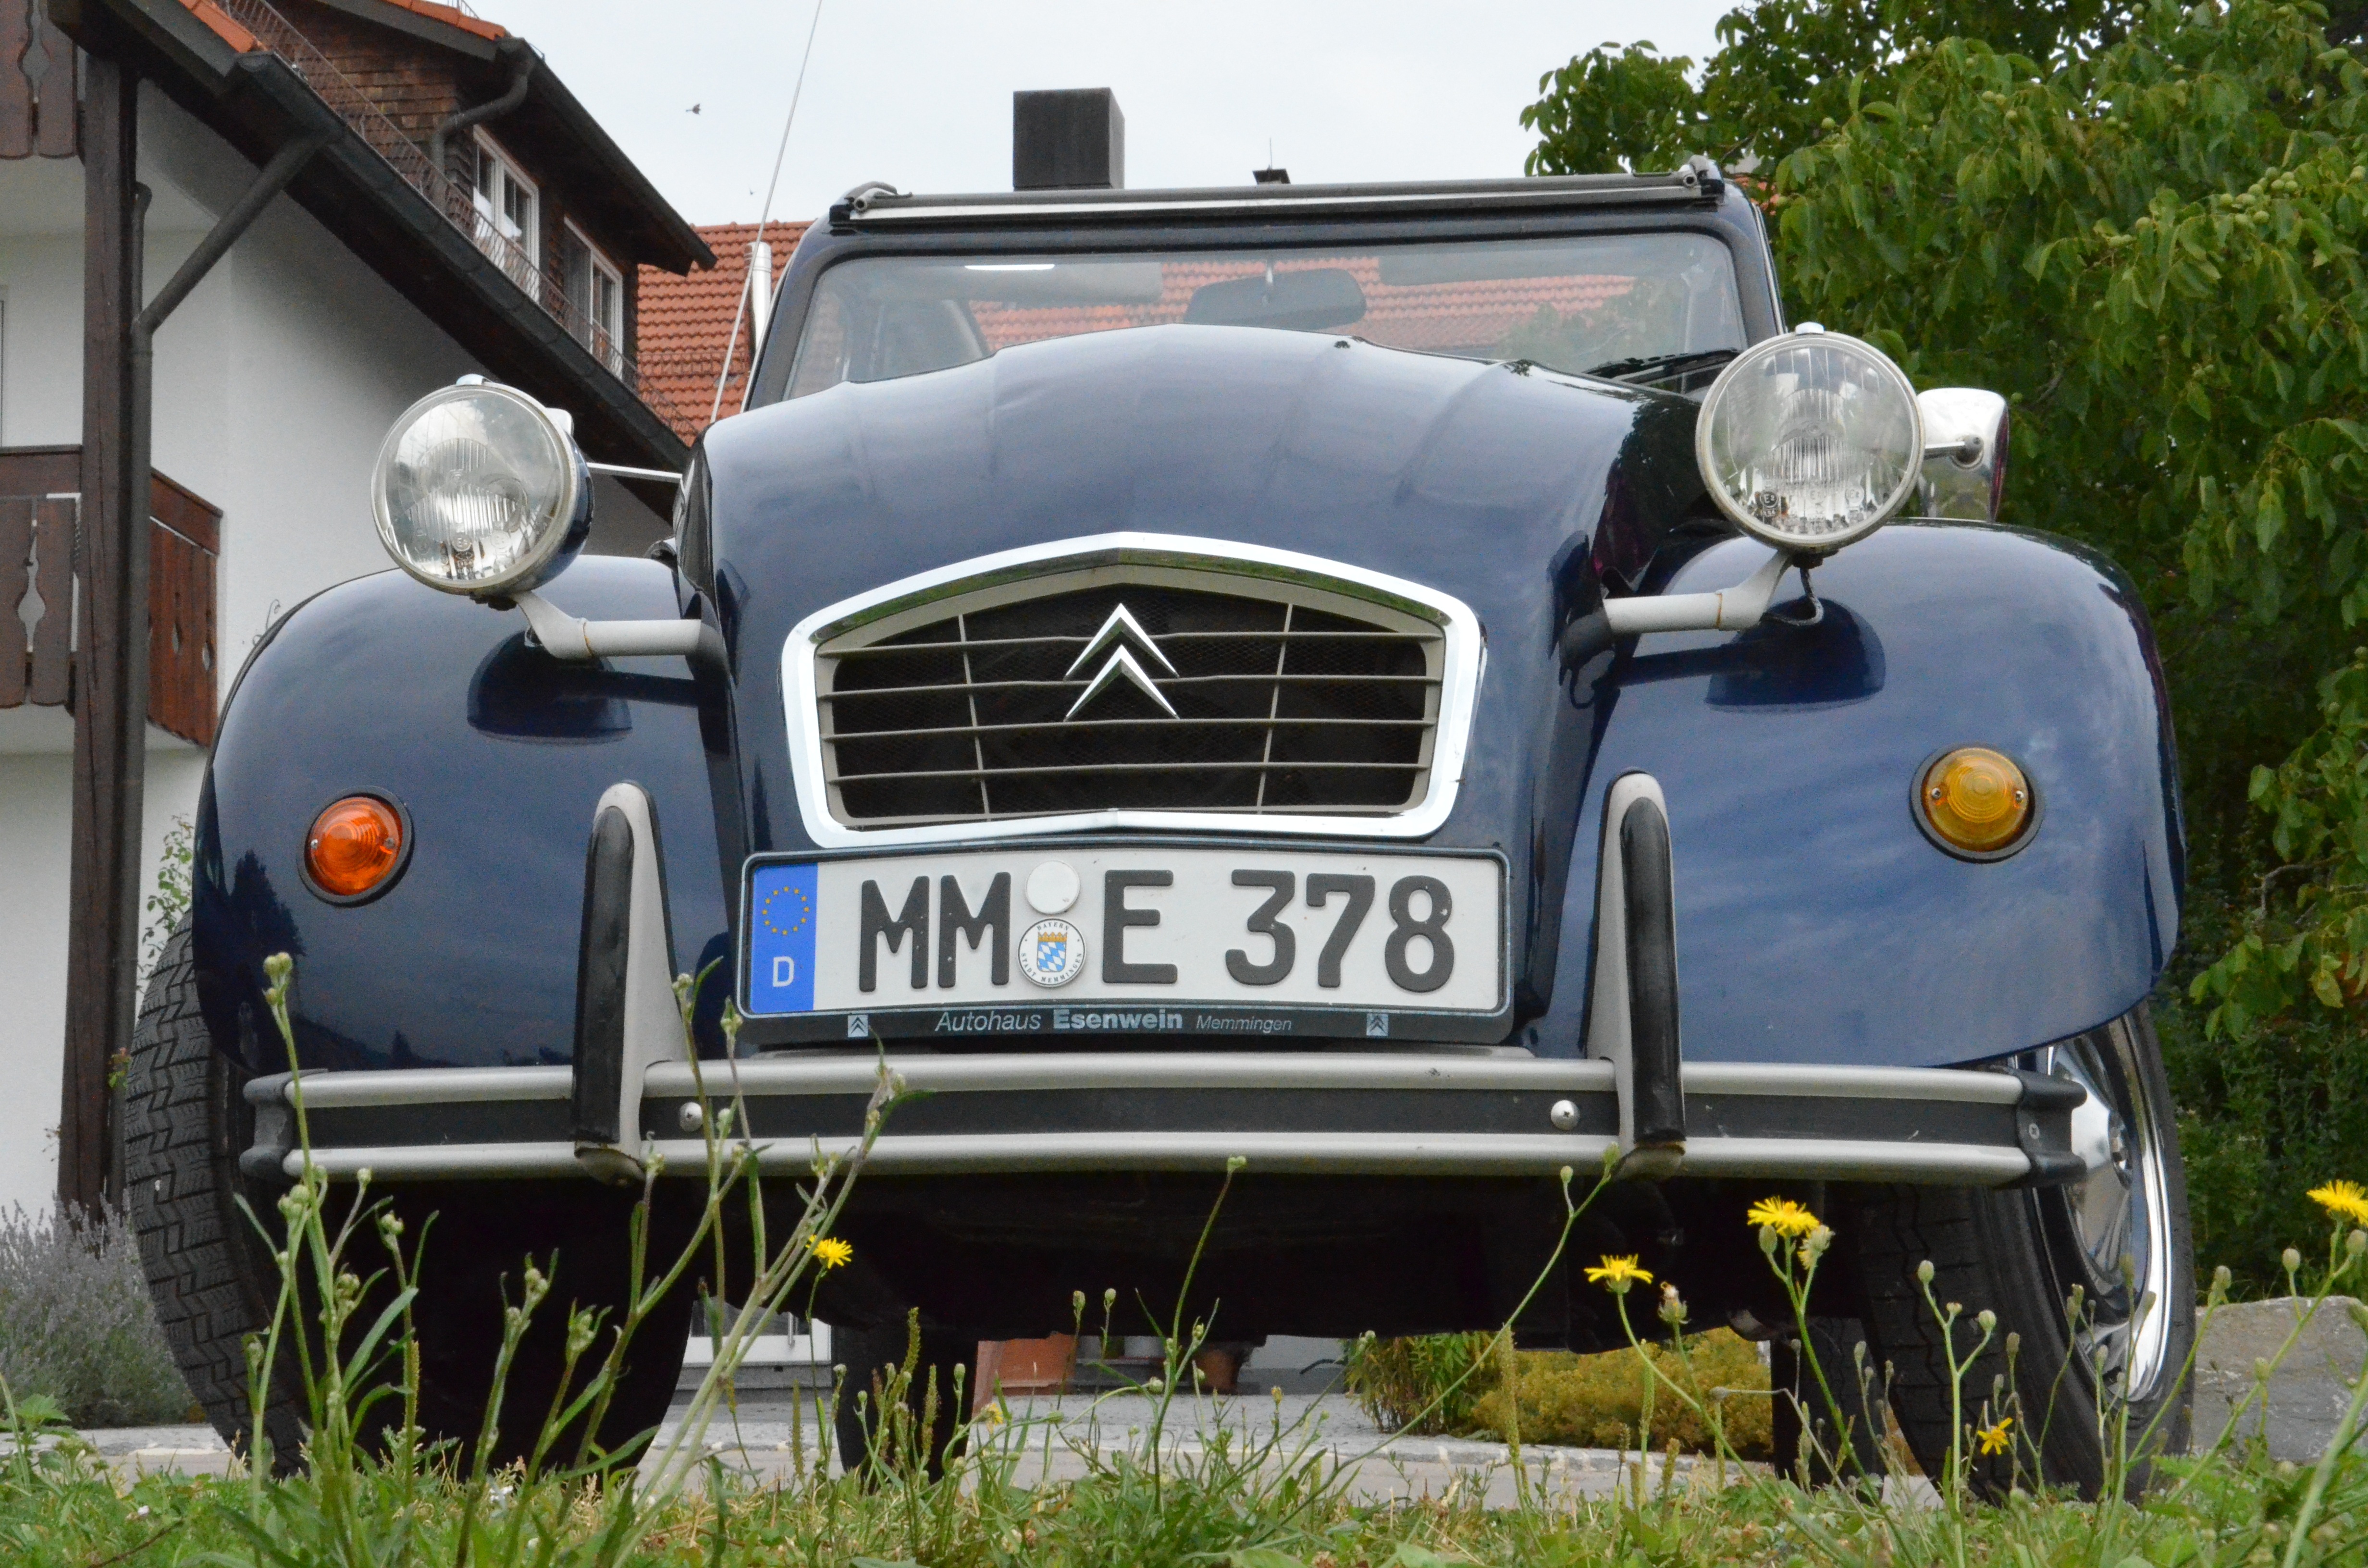
sun, car, retro, adventure, view, old, travel, vehicle, drive, park, holiday, cozy, auto, blue, freedom, spotlight, classic car, sports car, motor vehicle, vintage car, duck, sedan, beautiful, oldtimer, style, front, convertible, citroen, antique car, allg u, land vehicle, automobile make, luxury vehicle, mid size car